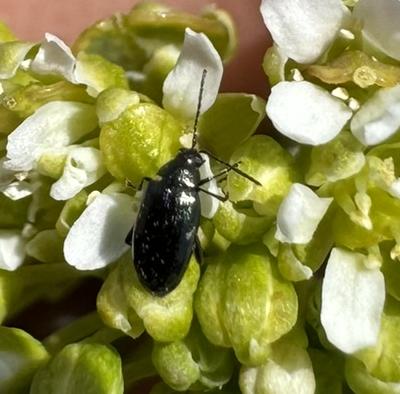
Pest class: crucifer_flea_beetle